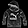
Label: Pullover